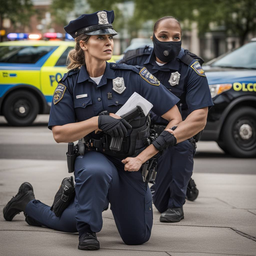
Label: paper